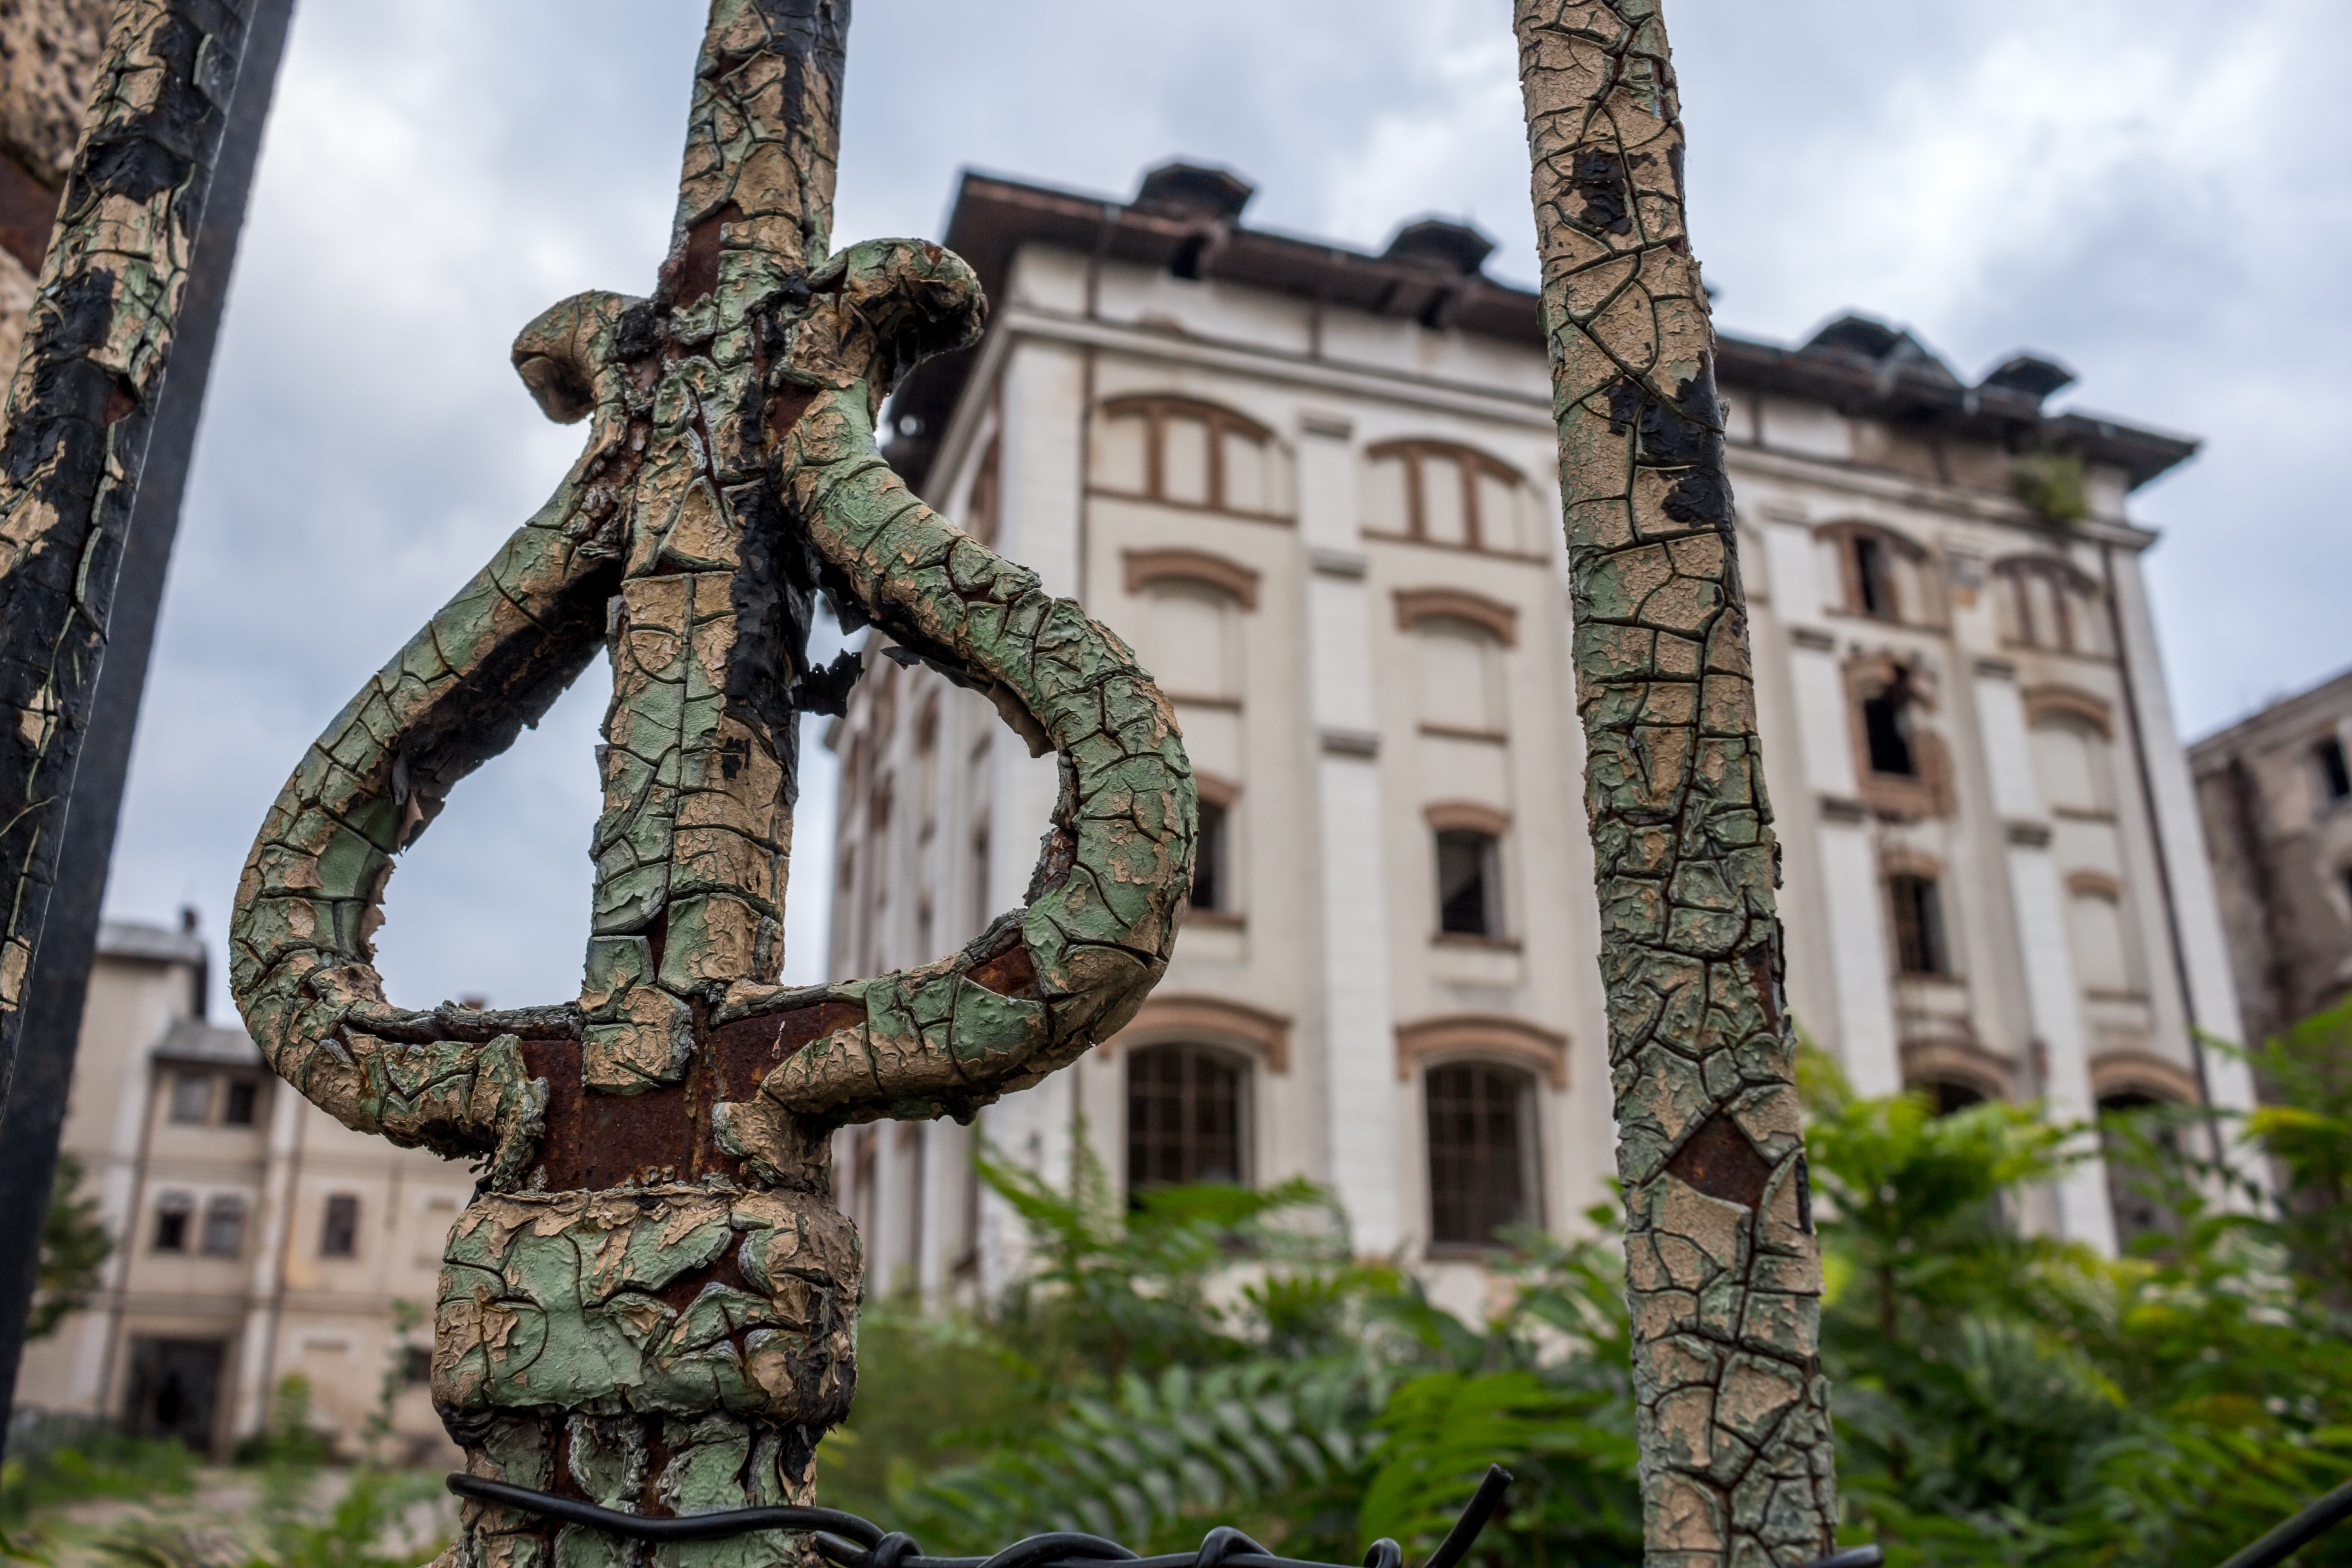
monument, statue, landmark, sculpture, art, ancient history